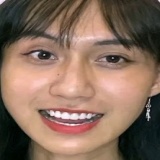
ca sĩ Lynk Lee